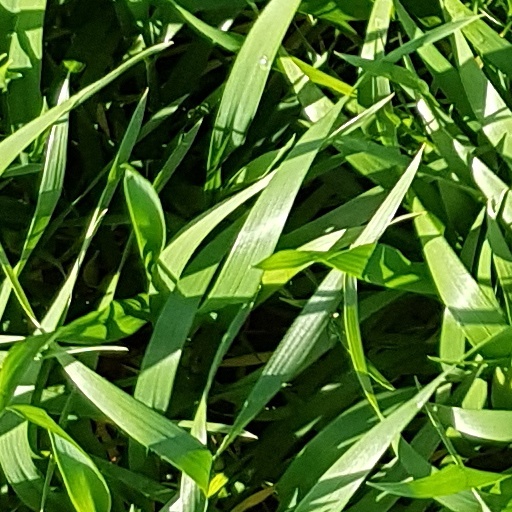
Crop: wheat